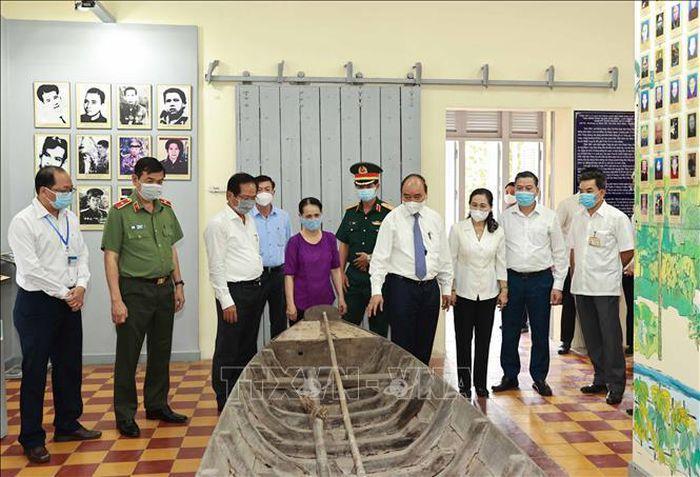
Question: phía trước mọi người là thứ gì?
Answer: phía trước mọi người là một chiếc xuồng